Schöma

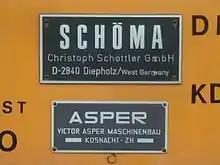
Schöma and Asper builders plates on the switcher Tm 237 906-3 of the Pesa Company (2010)

Schöma is a company based in Diepholz, Germany, specialising in the construction of small diesel locomotives.